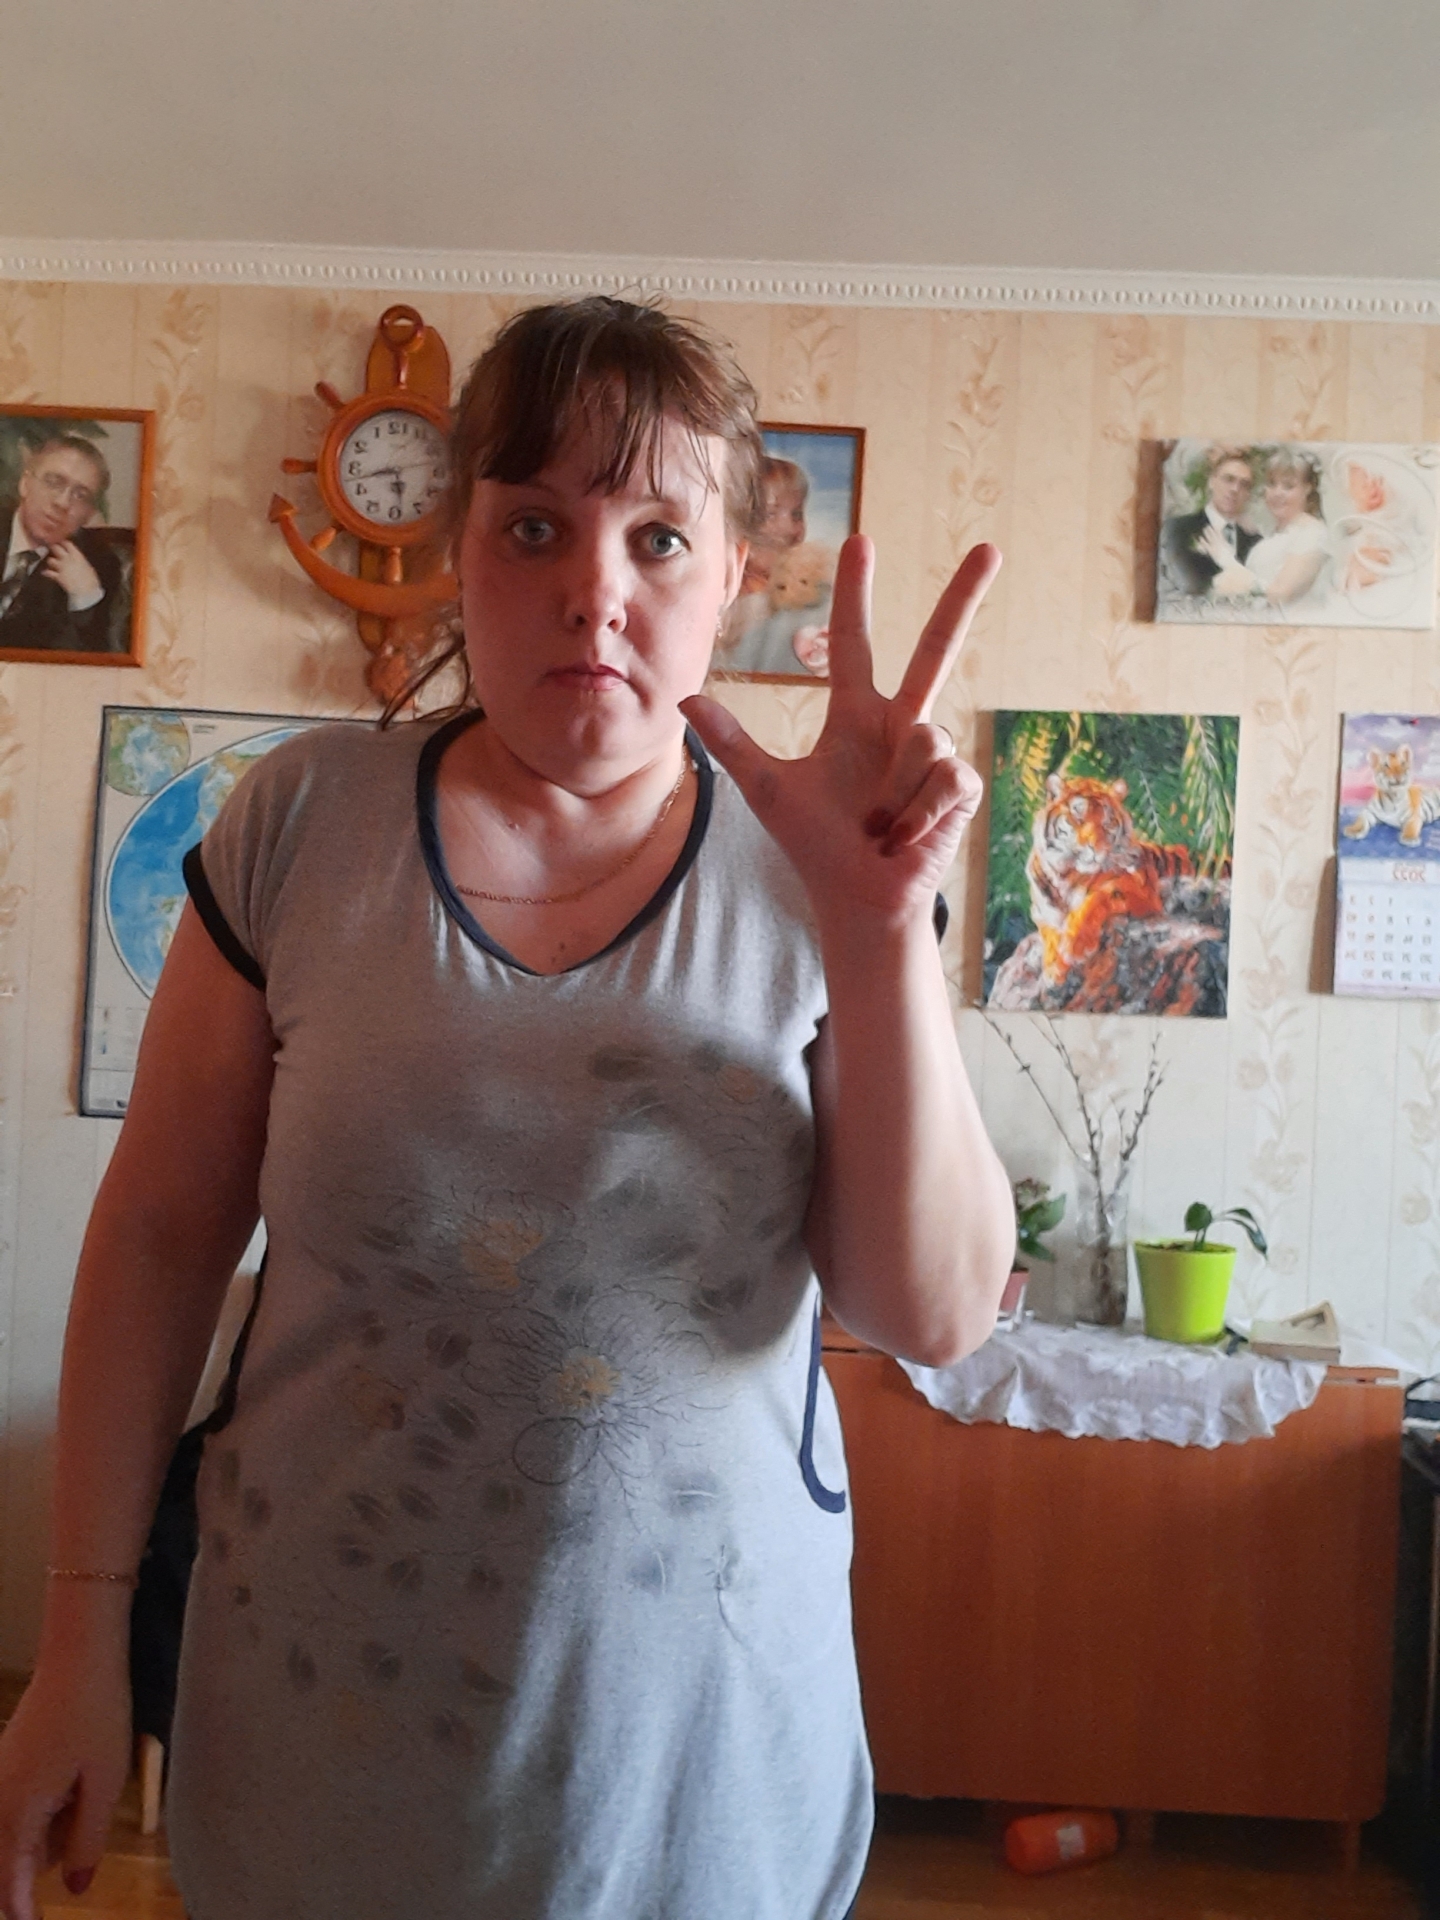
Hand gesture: three2